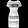
Label: Dress